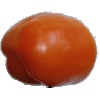
Label: orange_pepper